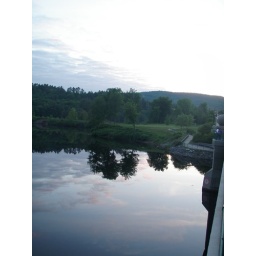
Different clouds in the water